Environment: real
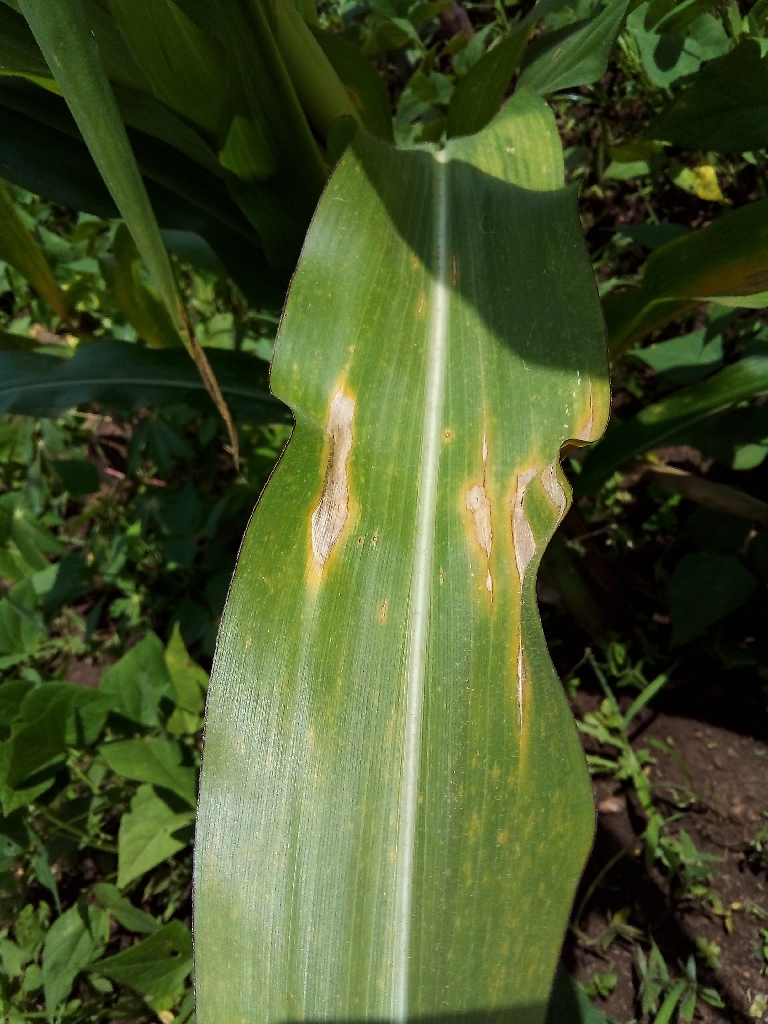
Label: northern_corn_leaf_blight